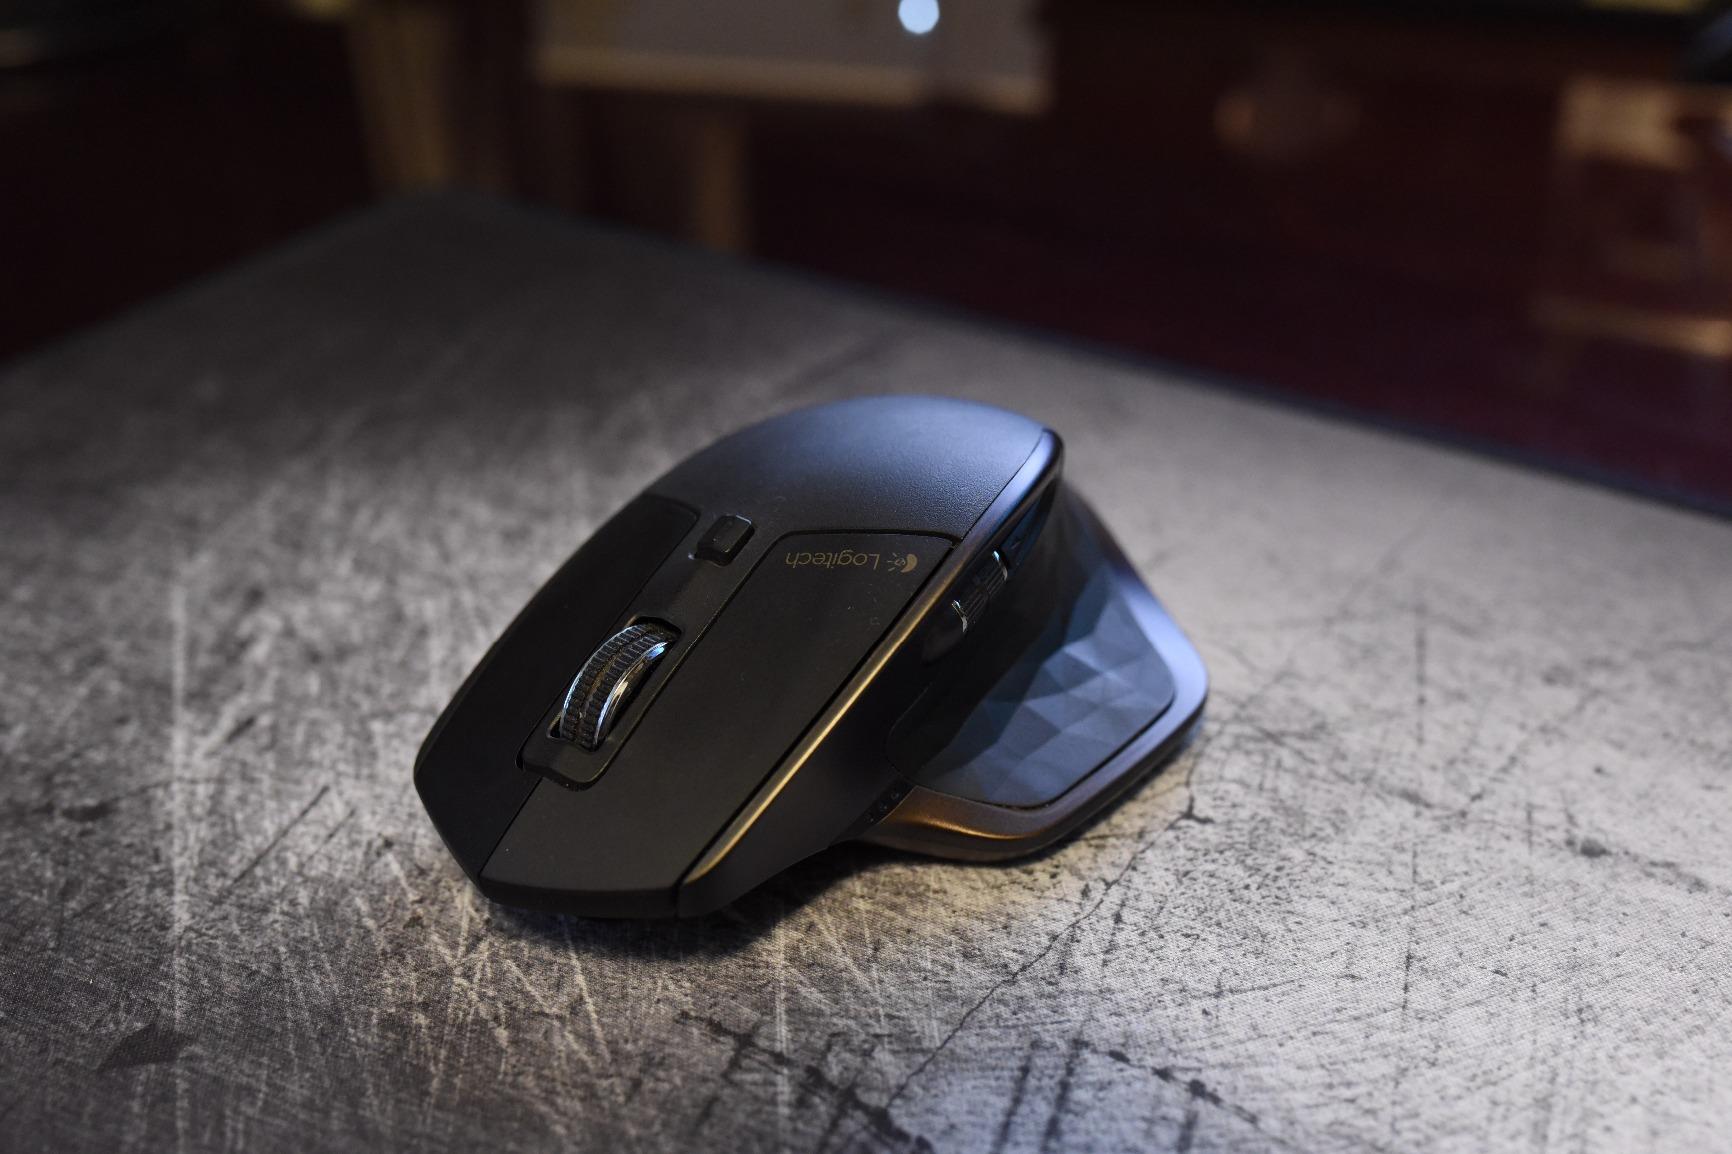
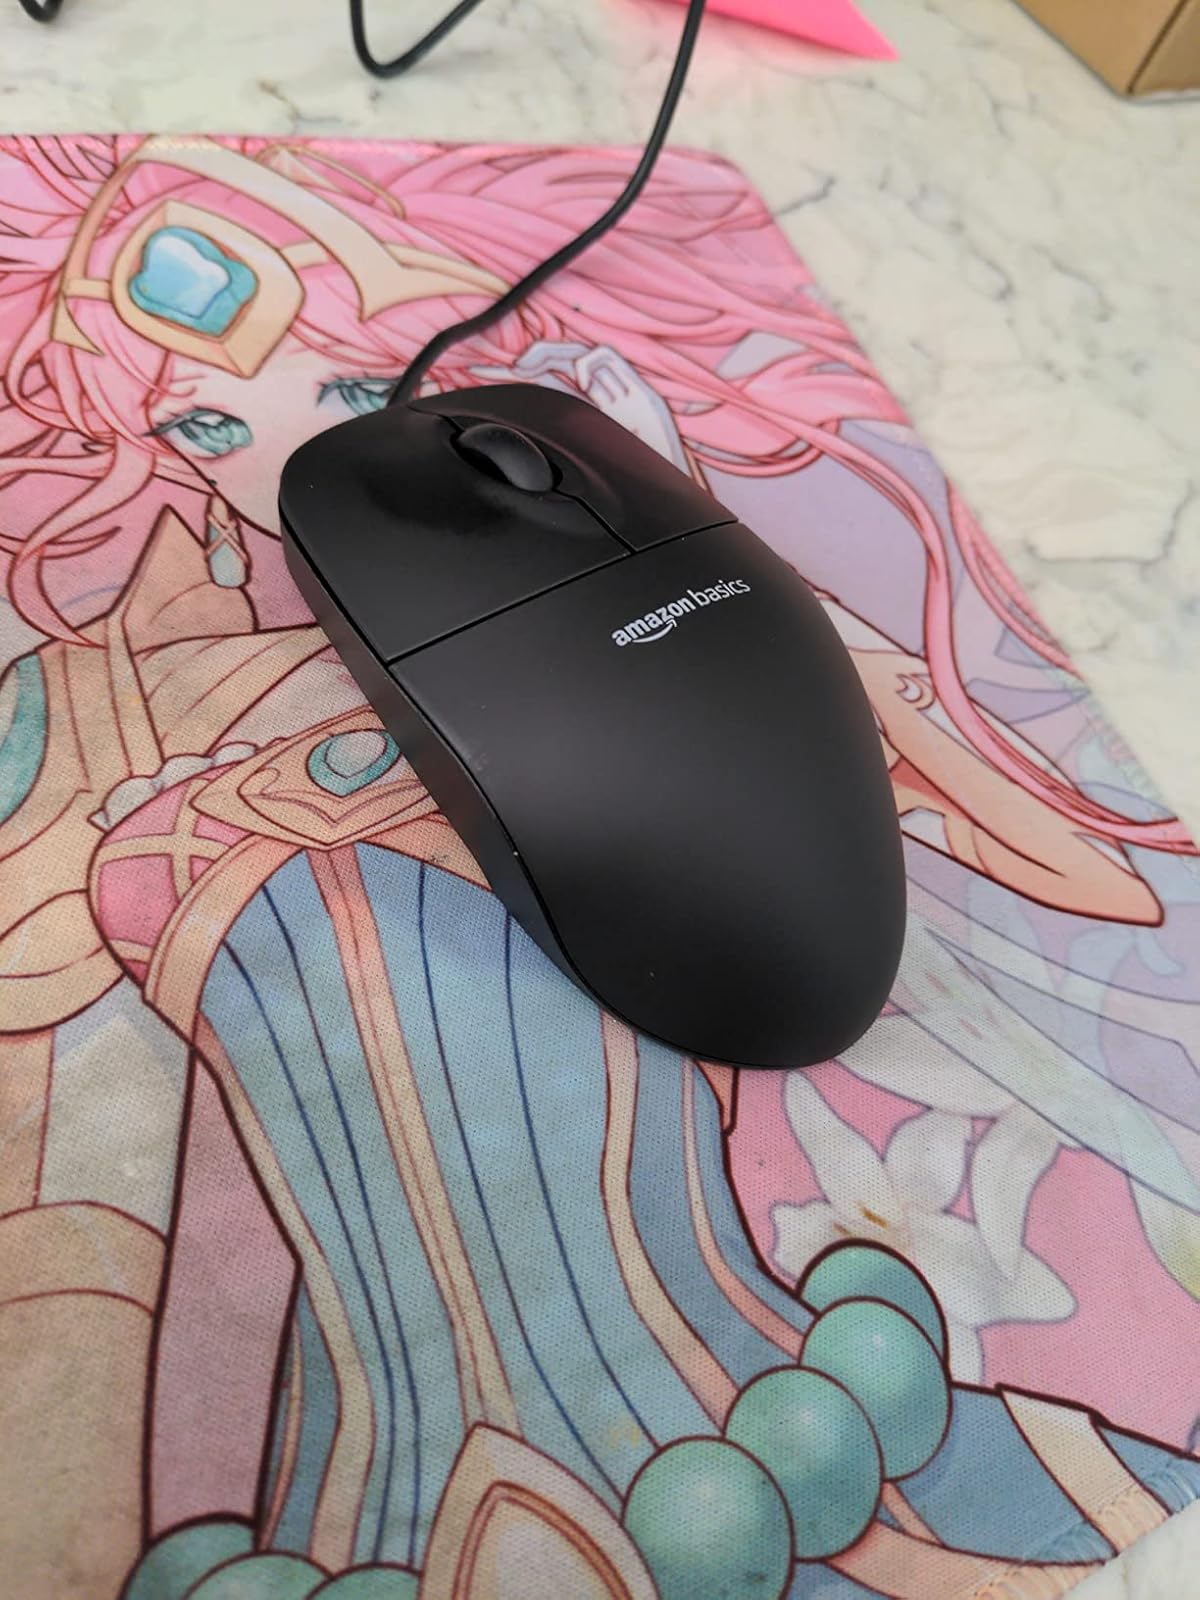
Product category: mouse
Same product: no